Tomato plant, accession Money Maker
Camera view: tilt-top (135 deg); turntable rotation: 180 degrees
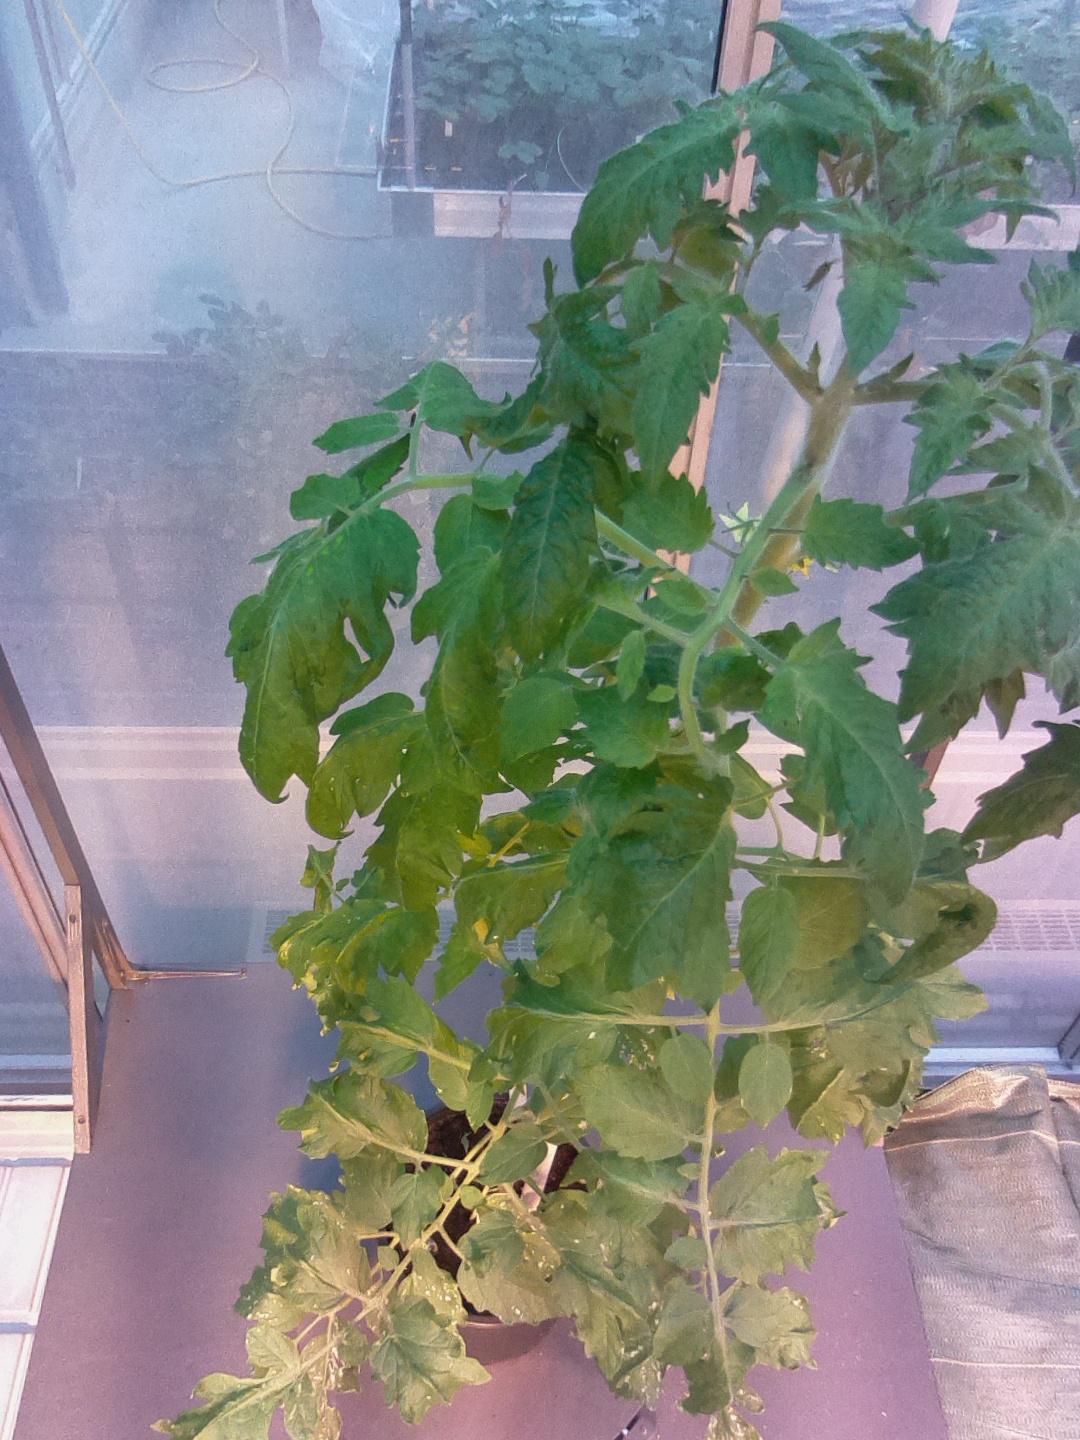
BBCH growth stage 65: Full flowering, 50%-60% of flowers open, first petals falling